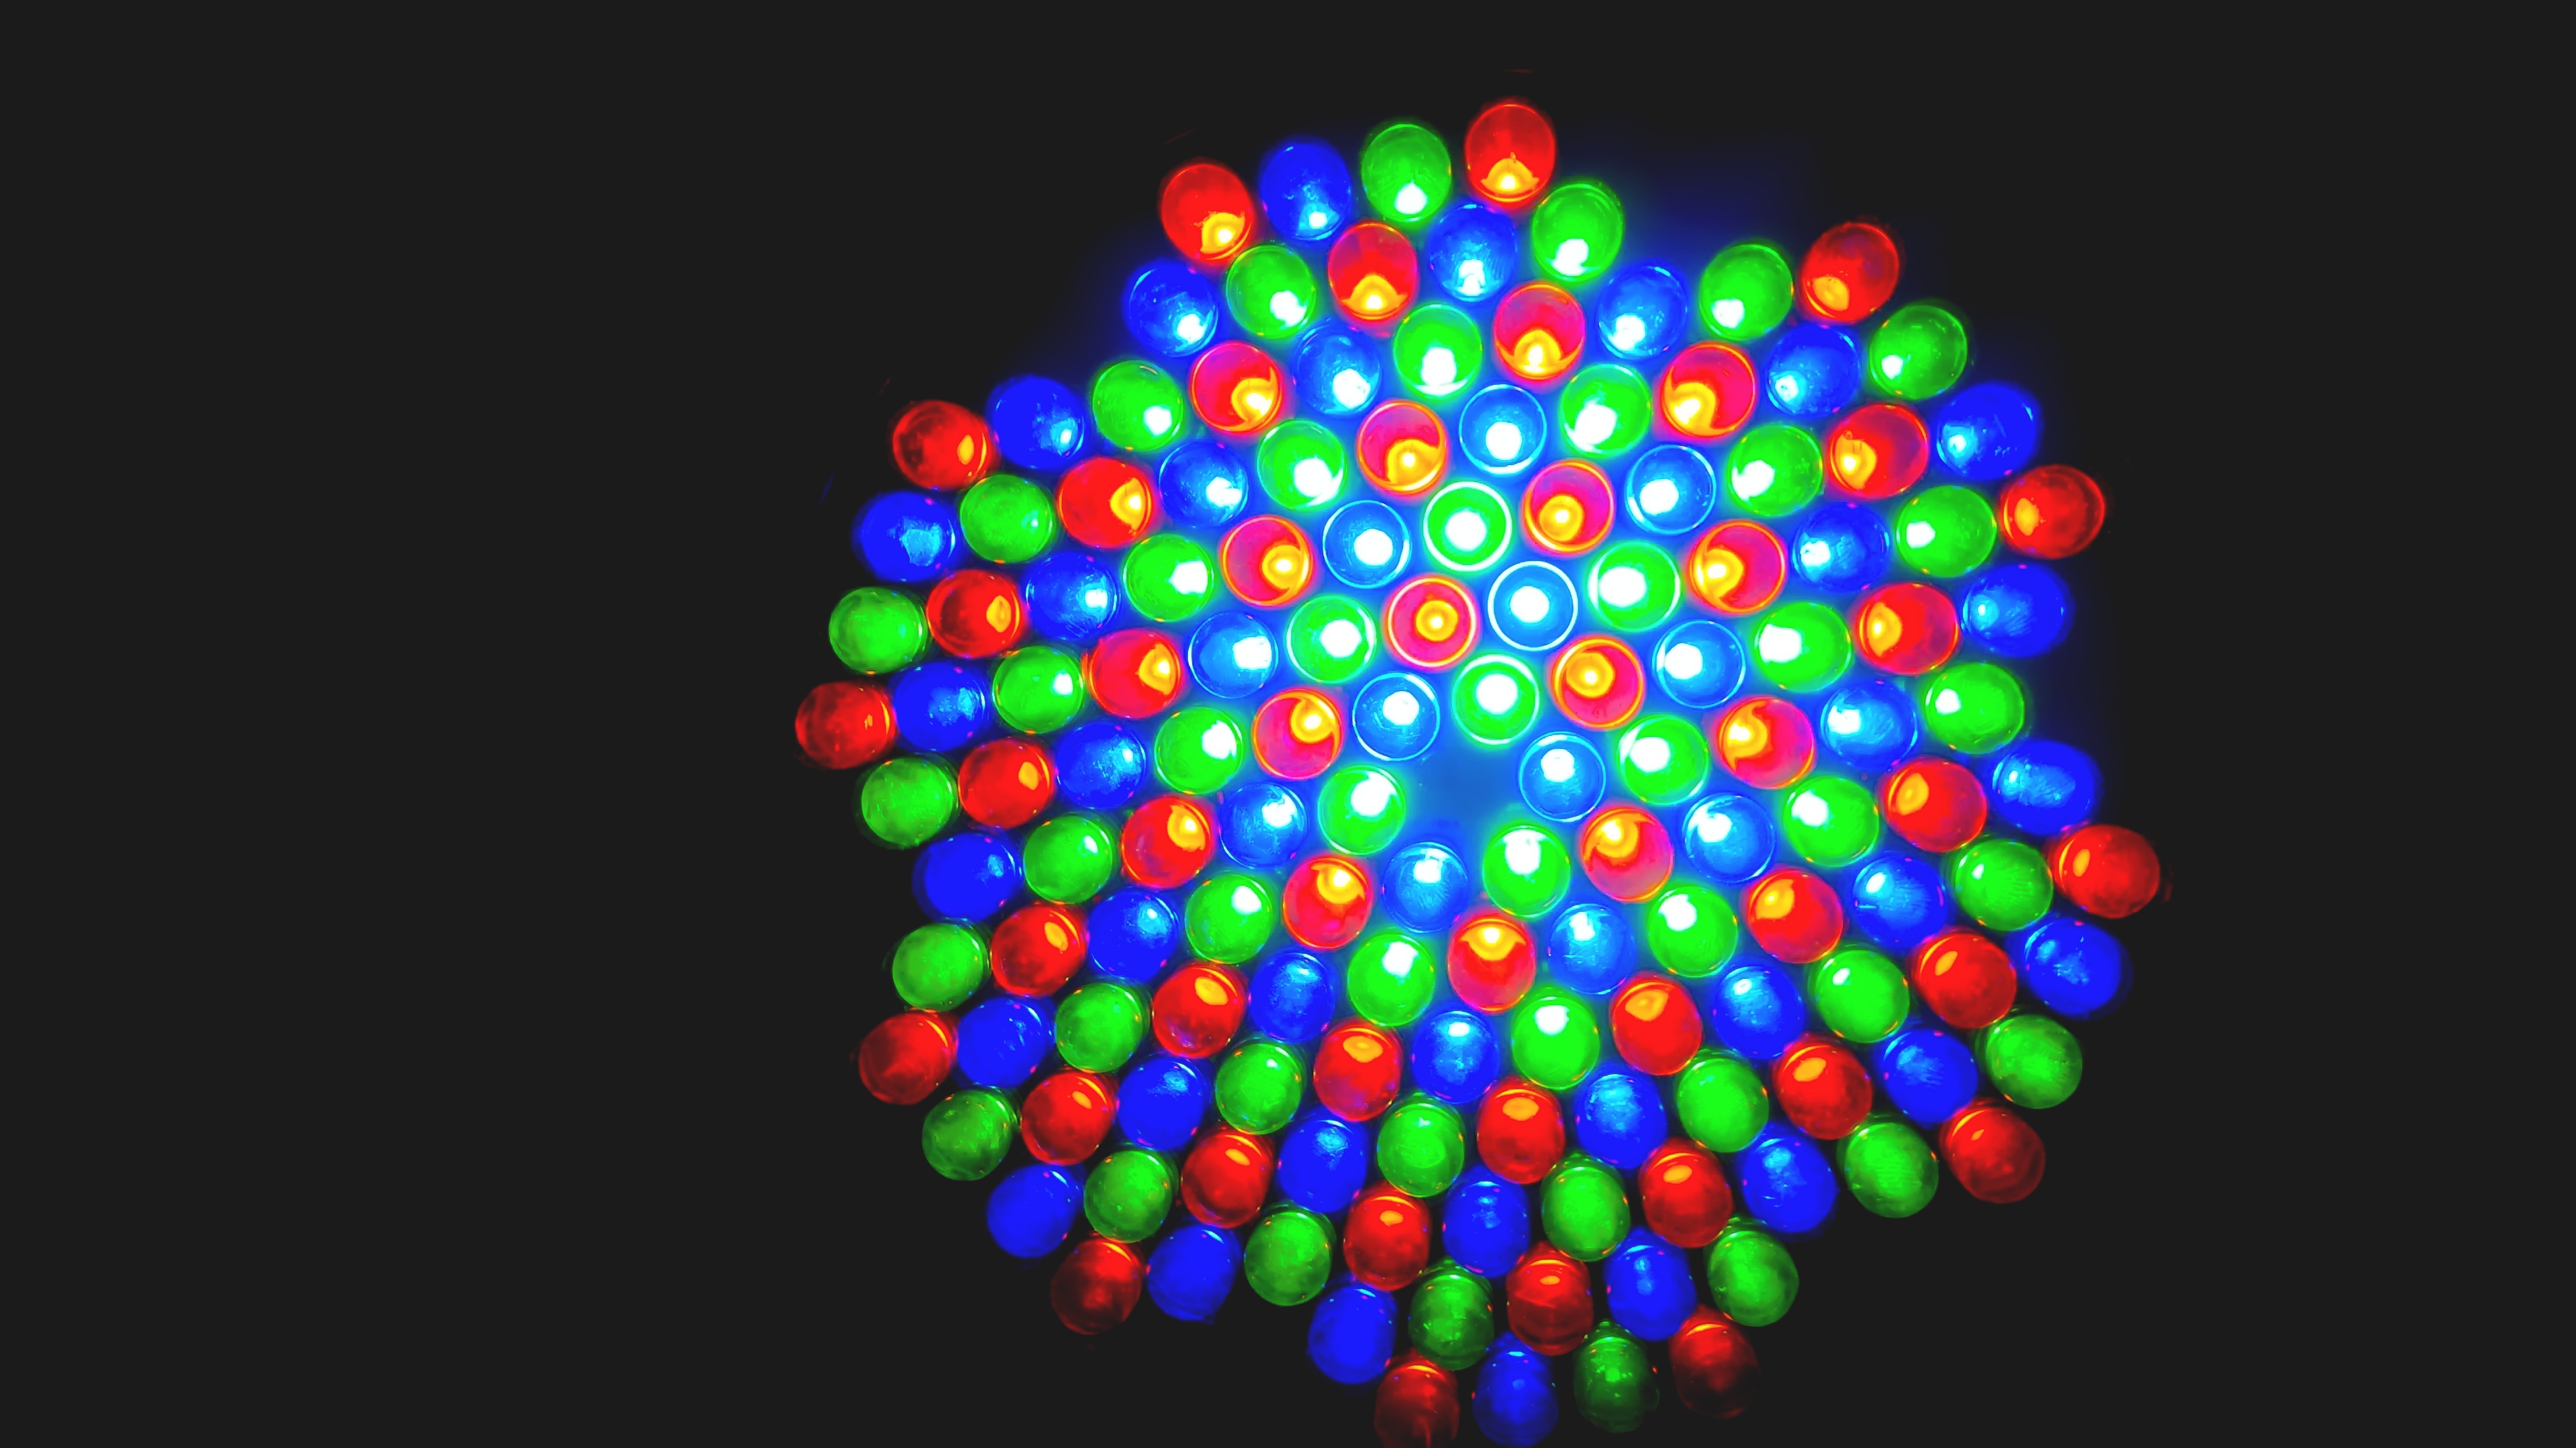
color, lighting, toy, circle, sphere